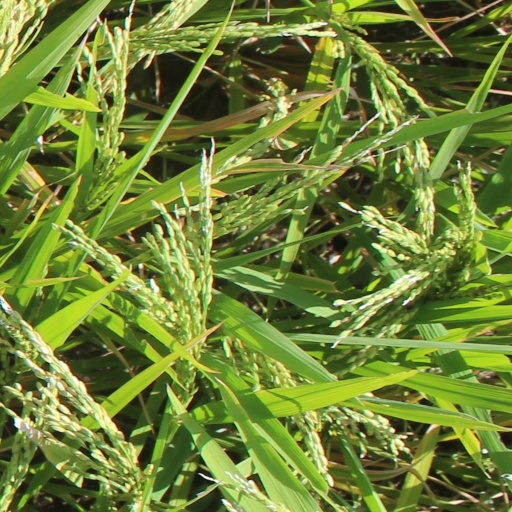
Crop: rice